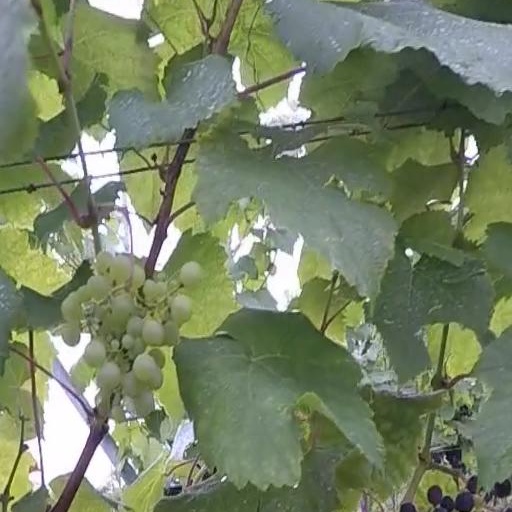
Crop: grape